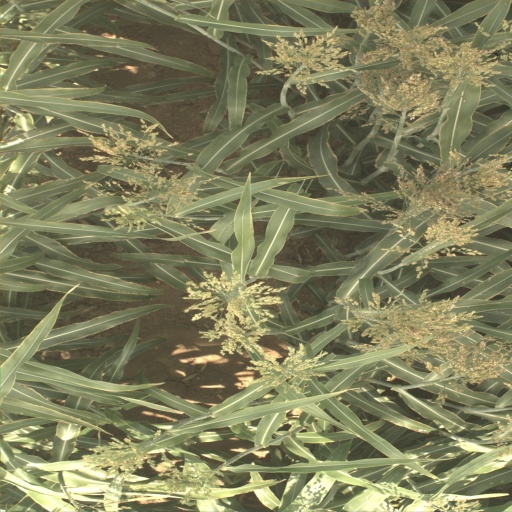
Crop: sorghum